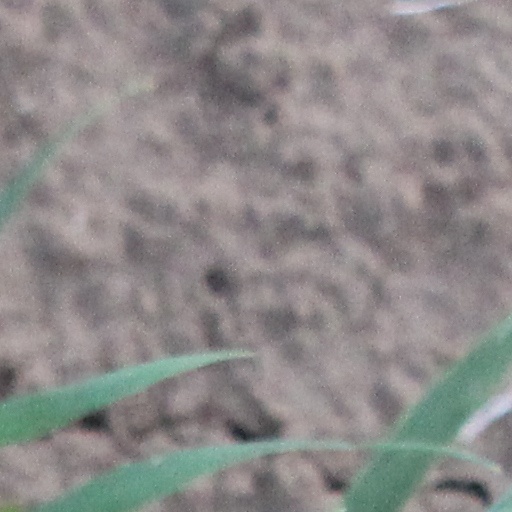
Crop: wheat